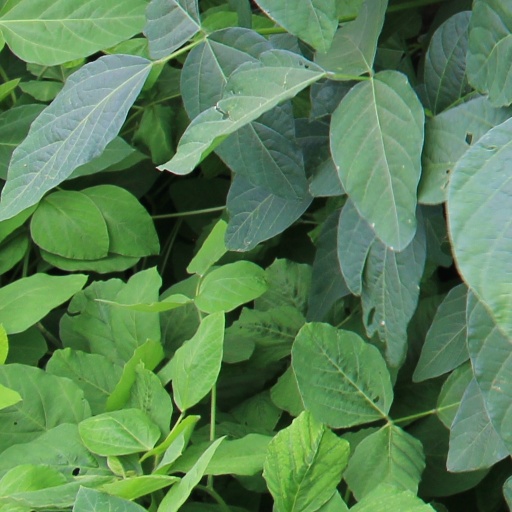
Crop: soybean